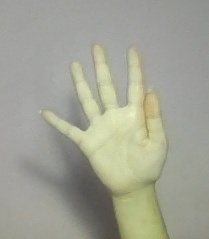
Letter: sheen